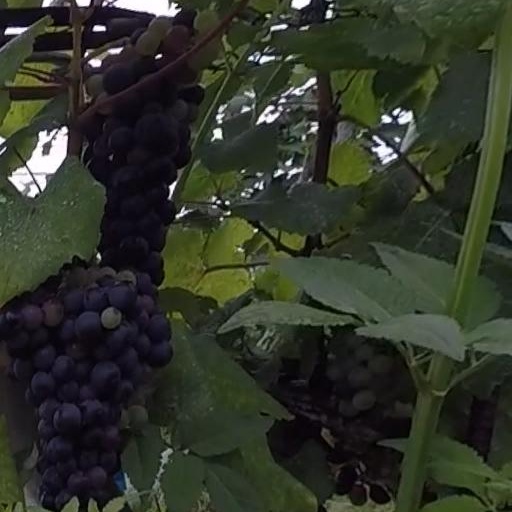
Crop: grape